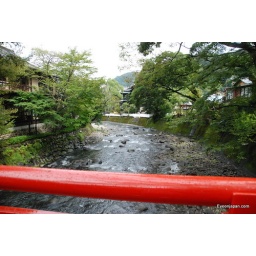
View of Katsura river from red bridge near the Bamboo trees